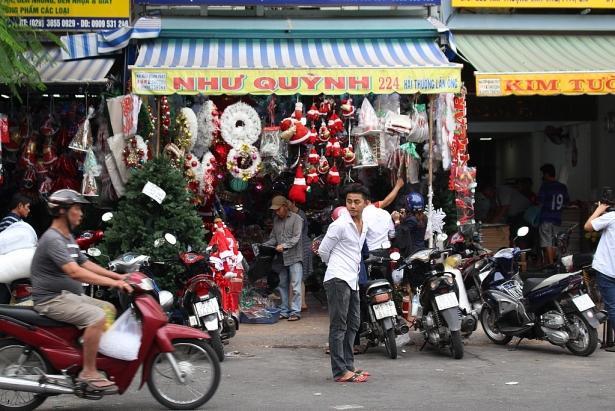
có nhiều loại đồ trang trí giáng sinh được bày bán bên đường